Takuya Sugi

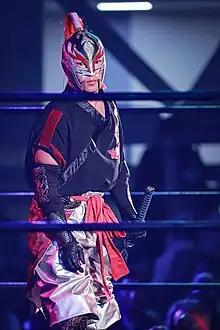
Sugi in July 2023

is a Japanese professional wrestler from Shizuoka. He currently works in Pro Wrestling Zero1 (Zero1) as Sugi (stylized in all capital letters), but he has used many aliases, most commonly Yoshitsune and Sugi, through his career in many Japanese promotions. He is mainly known for his high-flying abilities.